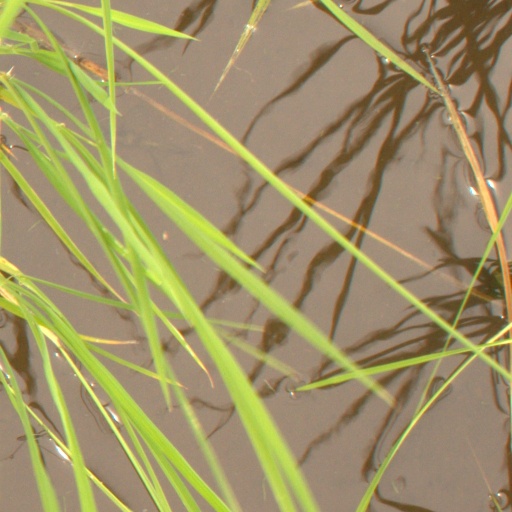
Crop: rice